Oliver Ivanović

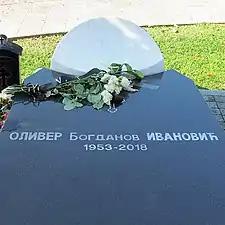
Ivanović's grave at the Belgrade New Cemetery

On 16 January 2018, Ivanović was shot in a drive-by shooting at 08:17 CET, while entering his office in North Mitrovica. Resuscitation attempts were performed at Mitrovica Hospital shortly afterwards up to 9:15, but they were unsuccessful.